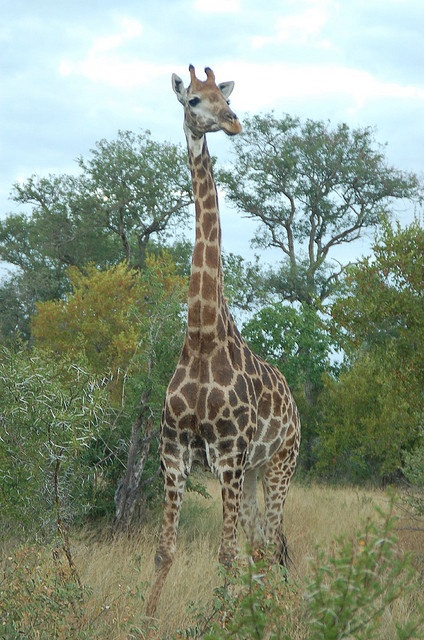
A tall giraffe is walking among the trees.
A tall giraffe standing on a lush dry grass field.
A tall giraffe is standing near tall brush.
A tall giraffe is roaming in the middle of grassy, tree-filled field.
A giraffe stands in the grass surrounded by trees.